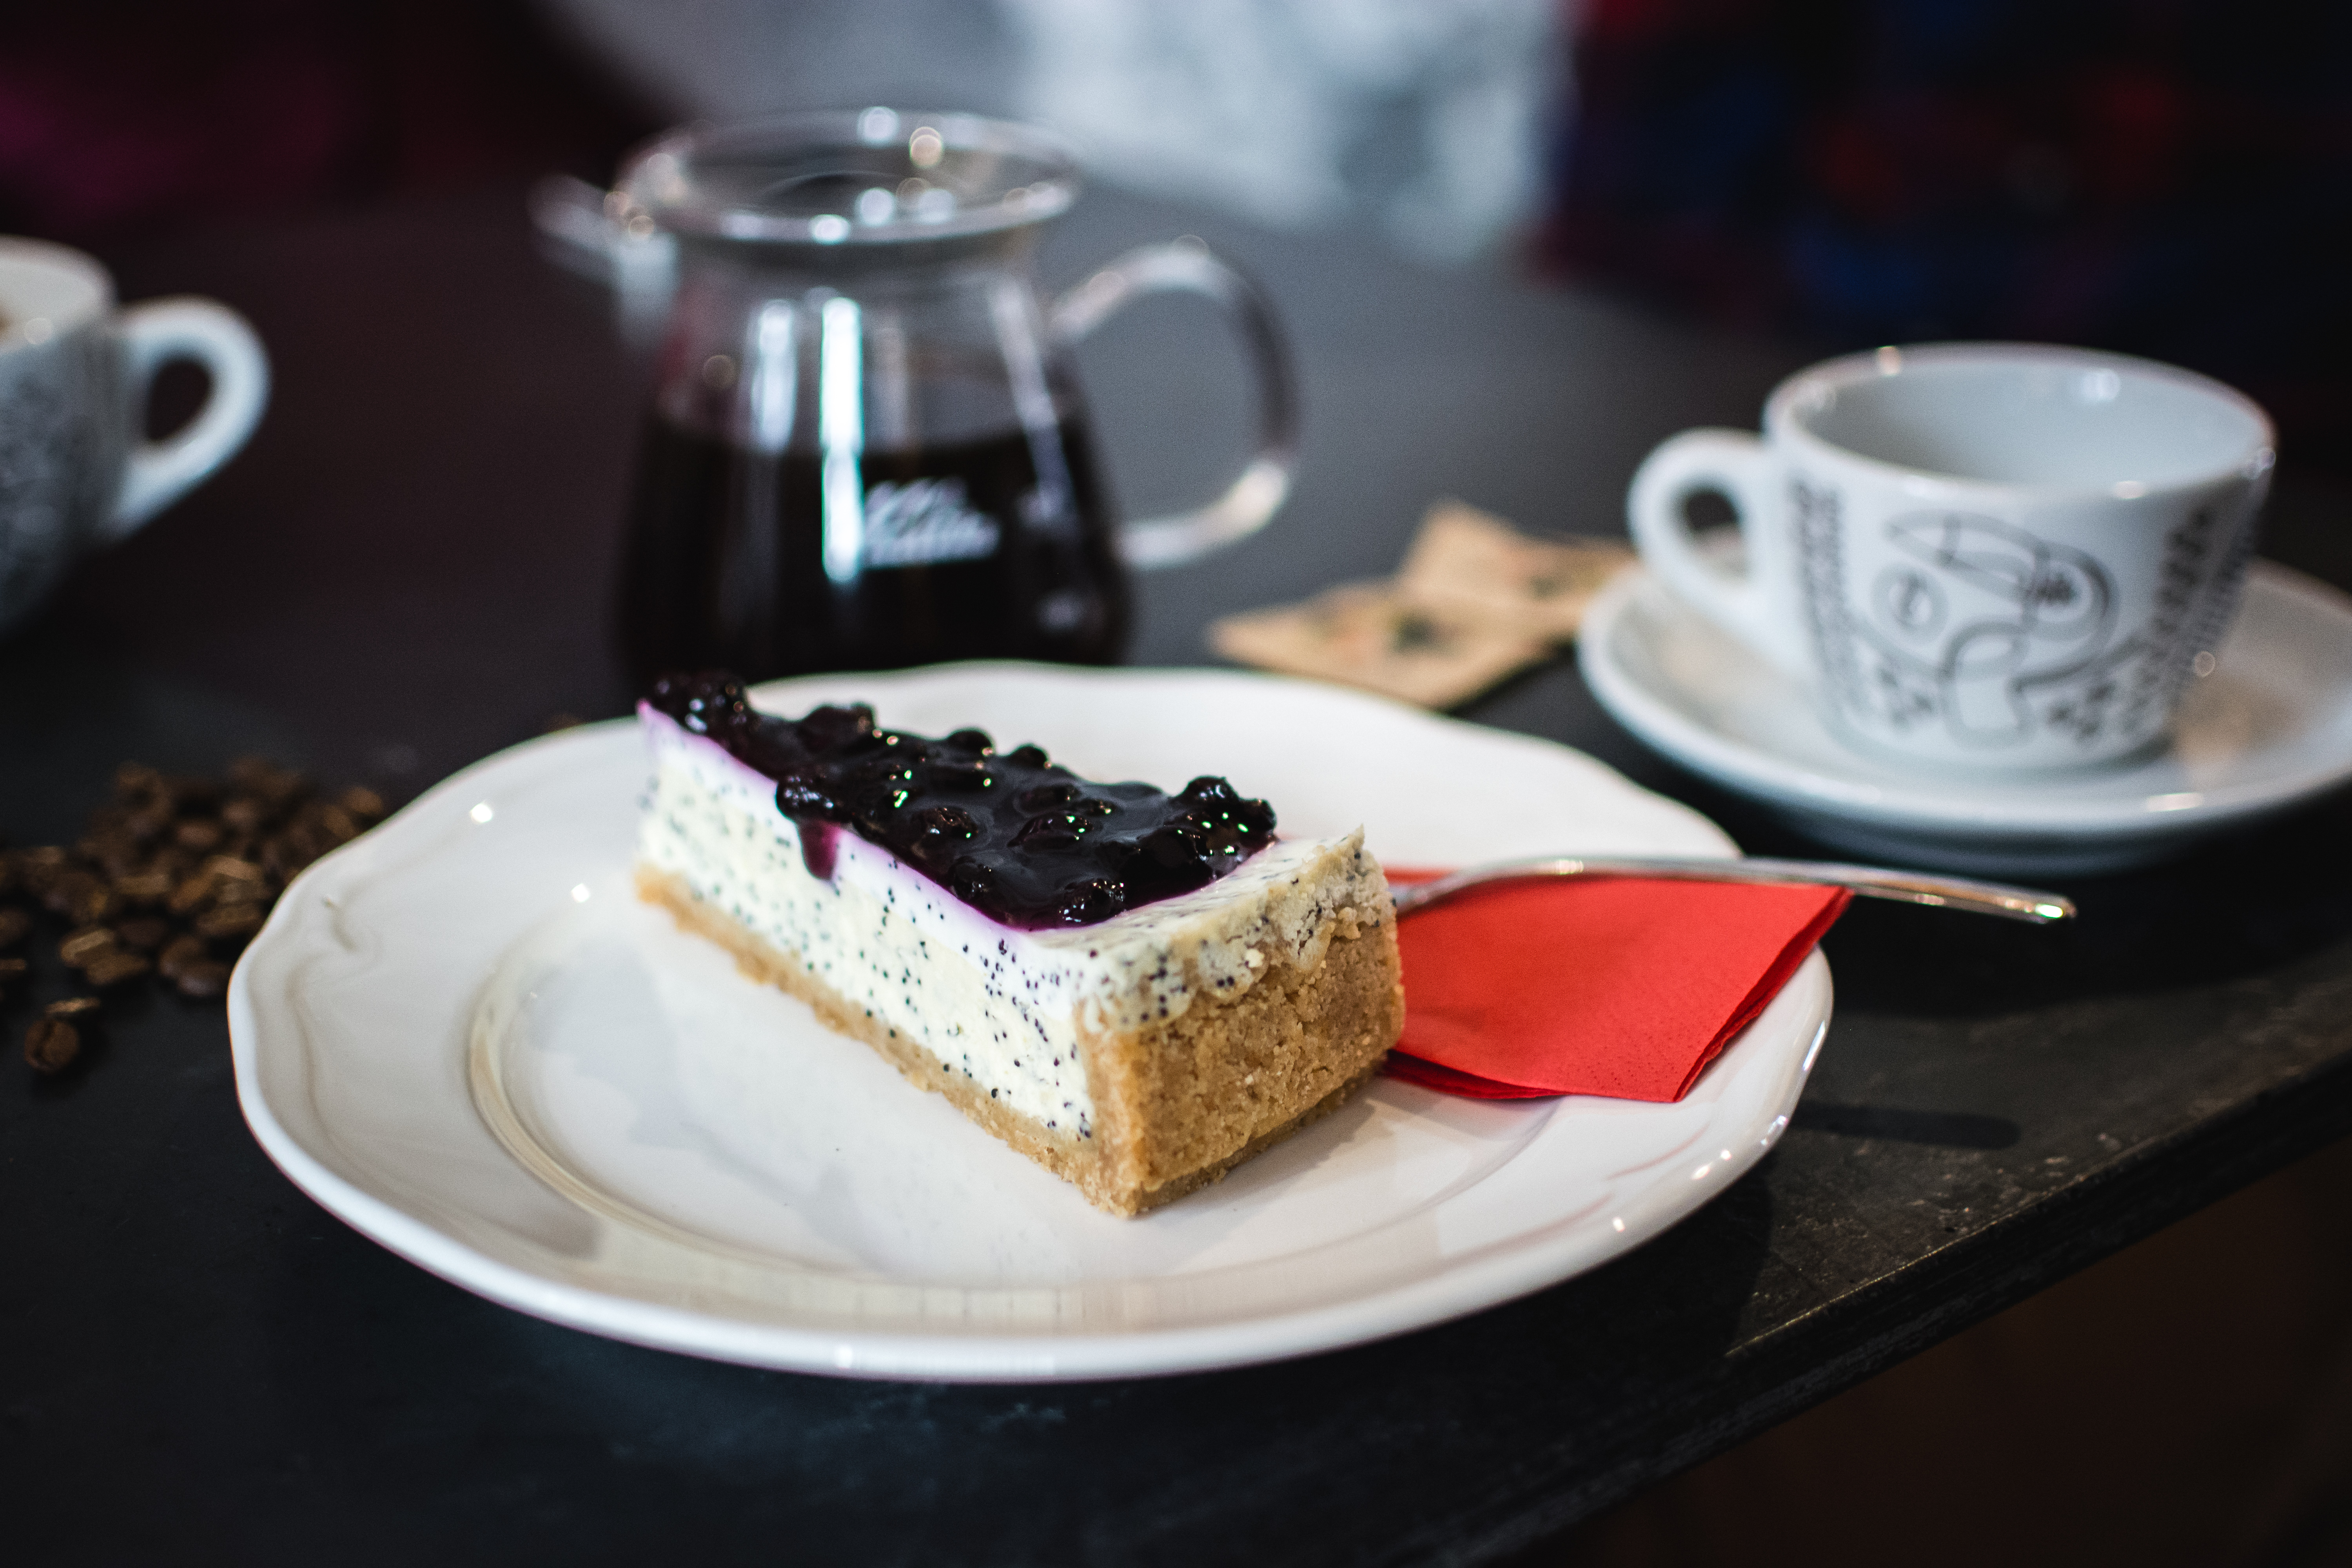
food, dish, cuisine, sweetness, dessert, ingredient, cake, baked goods, kuchen, baking, cheesecake, cream, whipped cream, torte, produce, finger food, plate, buttercream, tableware, sponge cake, coffeehouse, pastry, breakfast, mascarpone, culinary art, frozen dessert, dishware, blackberry